ROF Rotherwas

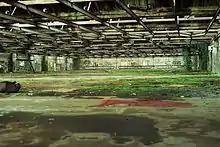
One of the now derelict distribution buildings. Note the overhead rails for carrying munitions.

During World War II, the facility was used to produce shells, and bombs for the Royal Air Force. The site employed over 8,000 staff, mainly women. The site suffered three major incidents: